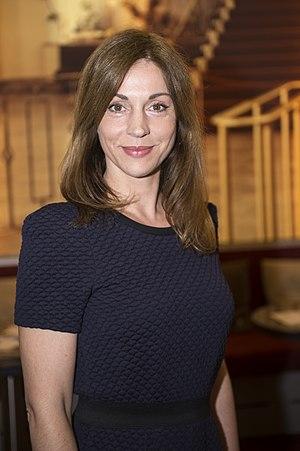
Ulrike Claudia Tscharre est une actrice allemande qui joue également quelques pièces audio pour différentes radios. Elle tient principalement des seconds rôles dans des séries télévisées comme Lindenstraße, Pfarrer Braun, Polizeiruf 110, Hotel Heidelberg et Tatort, et plusieurs rôles dans des téléfilms comme Les Belles Femmes et Face au crime de Dominik Graf ainsi que dans le thriller psychologique Lösegeld de la WDR.